David Krumholtz

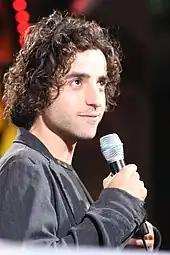
Krumholtz at the premiere of "Serenity" in September 2005

He broke out of the children's movie genre with "The Ice Storm" (1997), directed by Ang Lee, and "Slums of Beverly Hills" (1998), starring Alan Arkin and Natasha Lyonne. In 1999, Krumholtz starred as Michael Eckman in the popular teen movie "10 Things I Hate About You" with Larisa Oleynik, Joseph Gordon-Levitt, Julia Stiles, and Heath Ledger. That same year, he portrayed a completely different teen character – that of Yussel, a young conflicted Jewish man in "Liberty Heights" (1999).